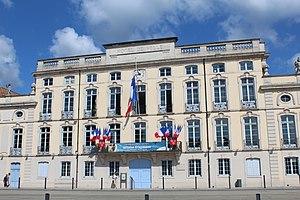
Façade de l'hôtel de ville de Mâcon.
Mâcon est une commune française, capitale du Mâconnais, préfecture du département de Saône-et-Loire, dans la région Bourgogne-Franche-Comté.